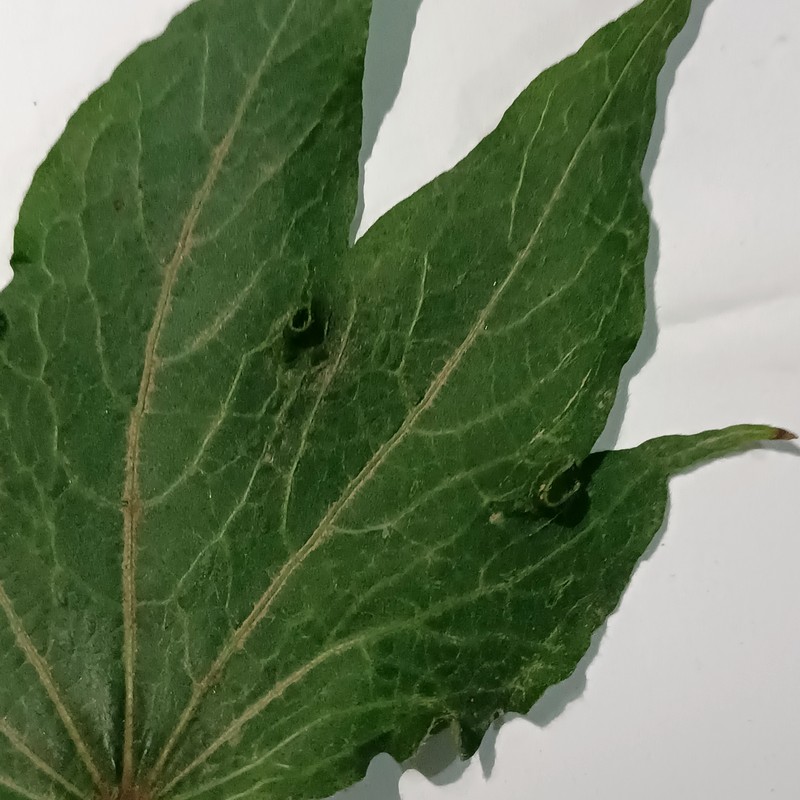
Label: Herbicide Growth Damage